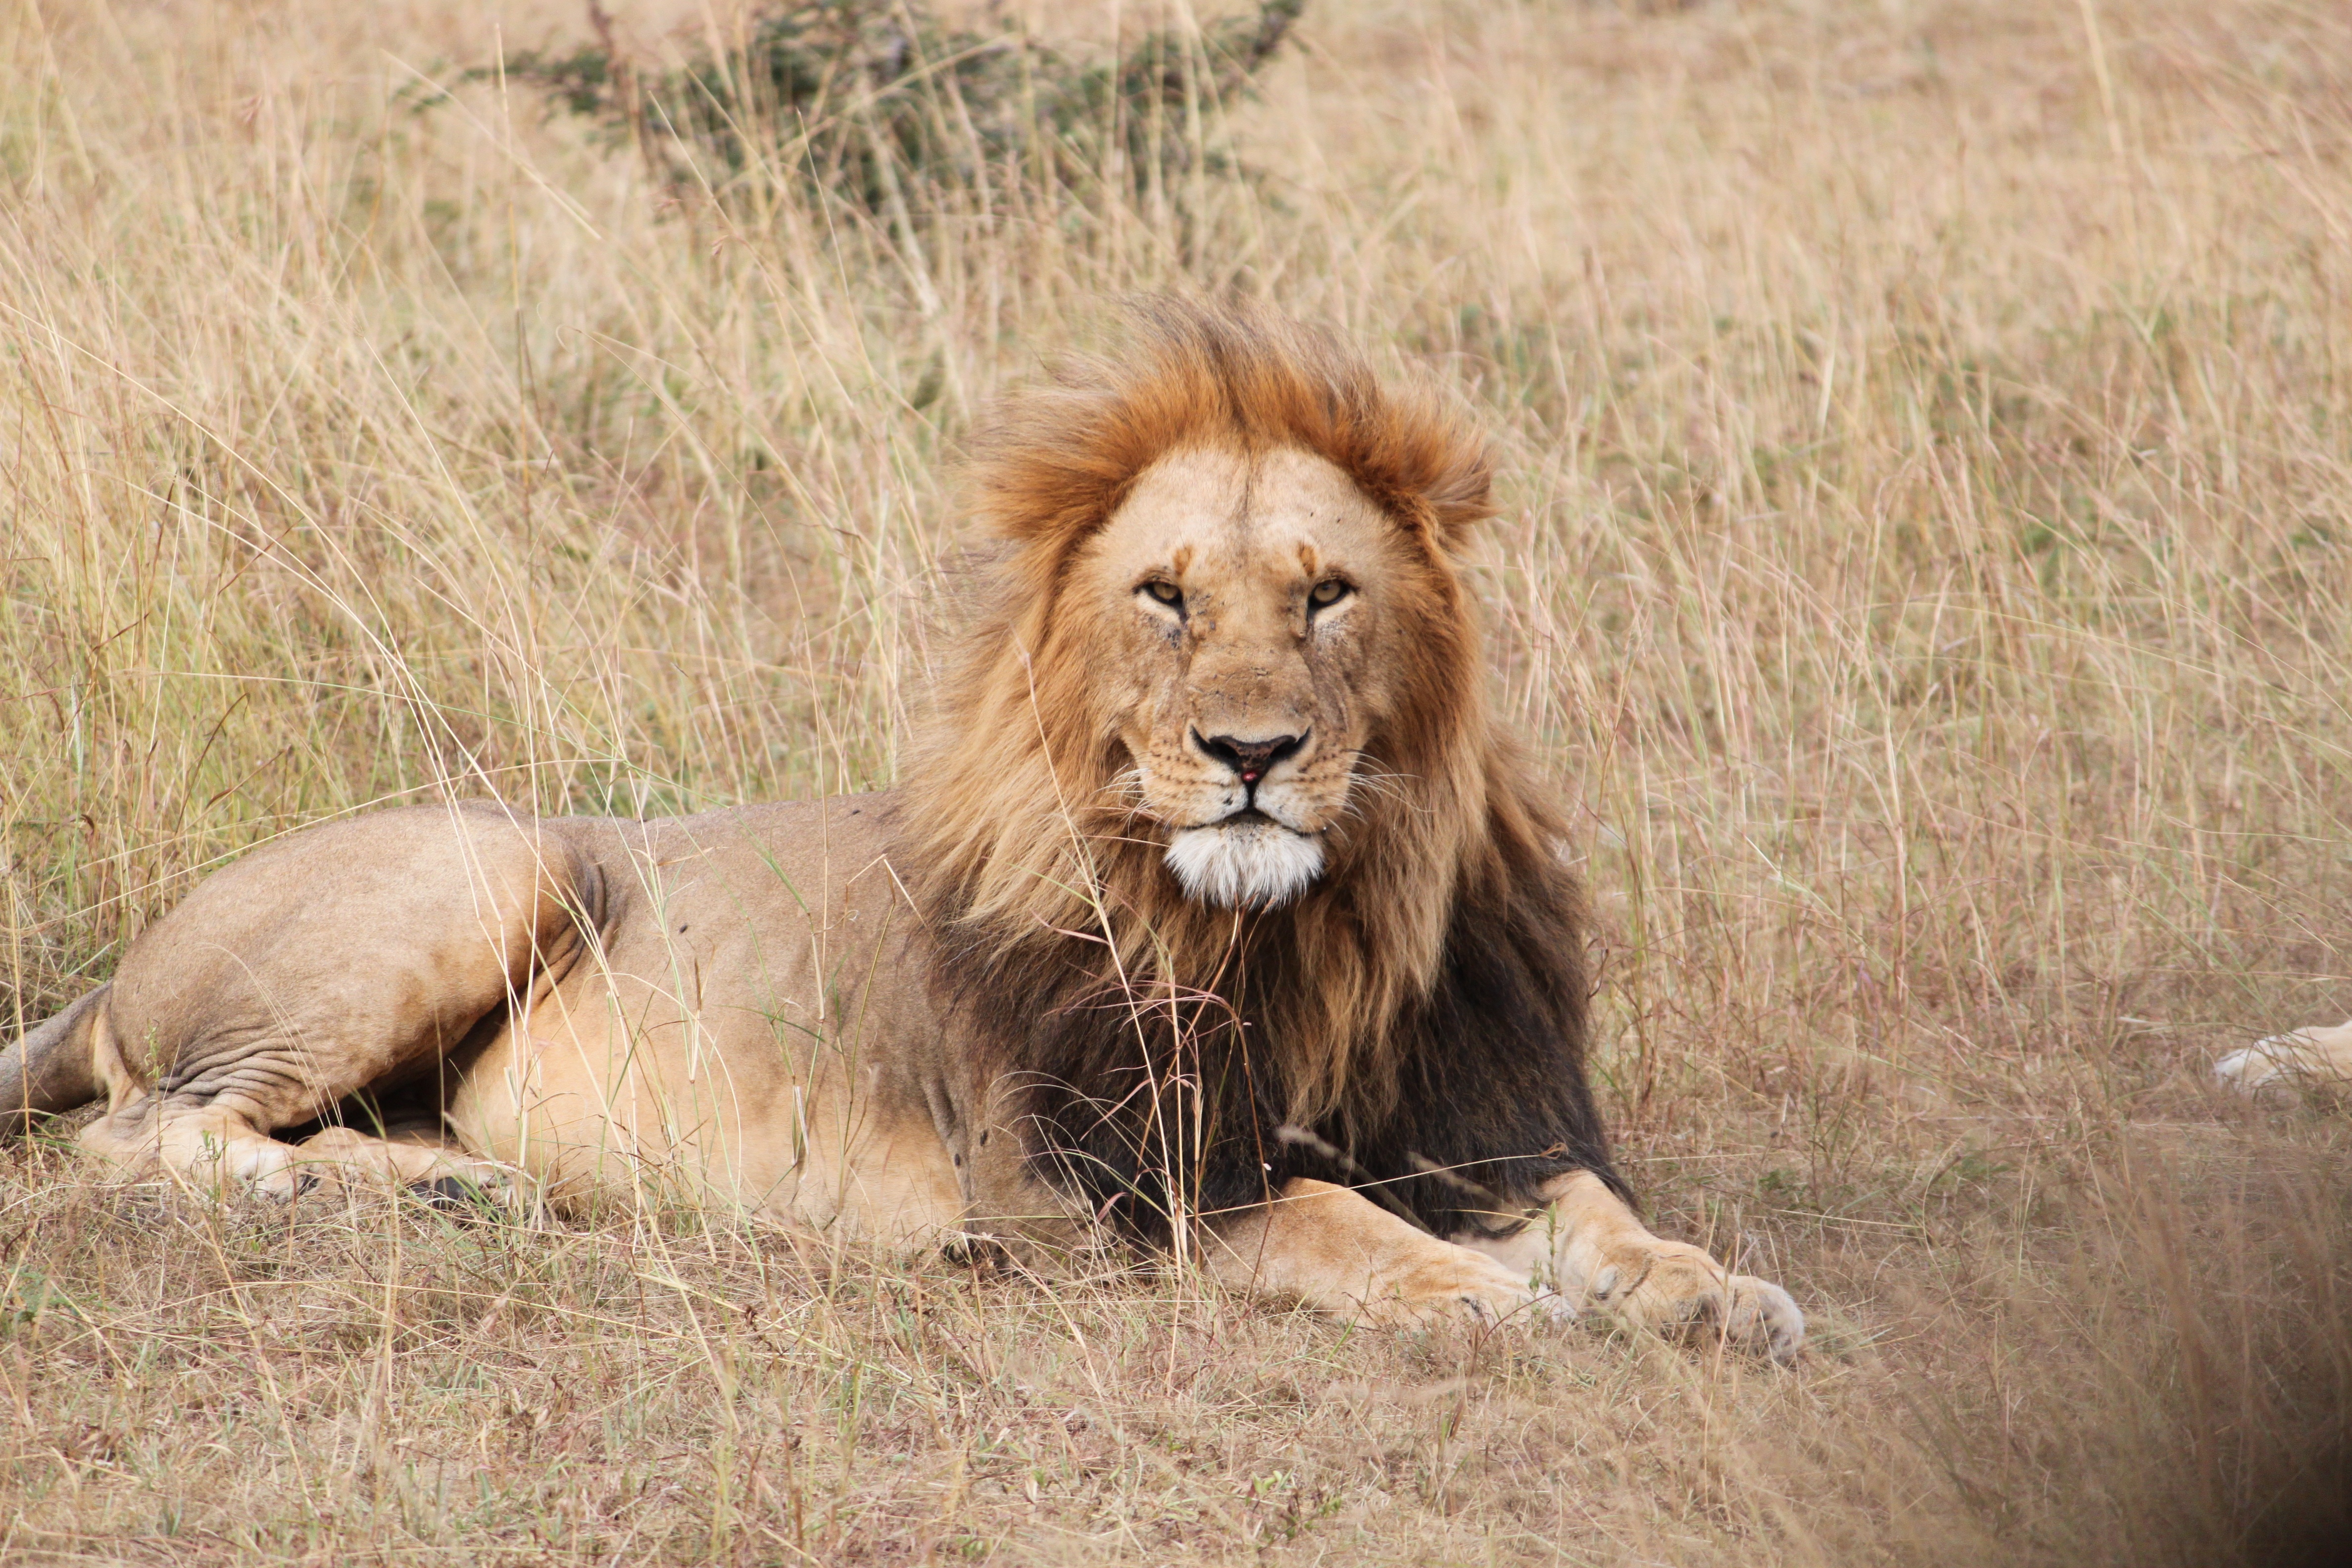
nature, adventure, animal, wildlife, africa, mammal, mane, fauna, savanna, lion, grassland, vertebrate, safari, big cats, seringeti, cat like mammal, masai lion